Dennis Javelin

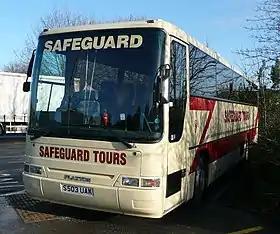
Safeguard Coaches Plaxton Premiere bodied Dennis Javelin in January 2009

The Dennis Javelin (later known as the Alexander Dennis Javelin) was an underfloor-engined bus and coach chassis manufactured by Dennis and later Alexander Dennis. It was unveiled in 1986 and acted more or less as a modern replacement for the discontinued Bedford Y series. It also supplanted the heavier Dennis Dorchester.